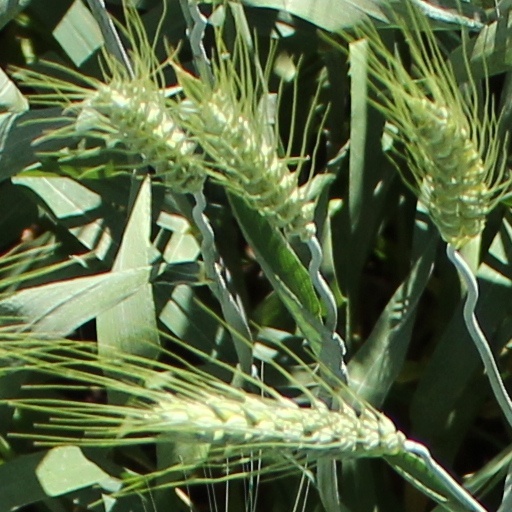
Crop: wheat